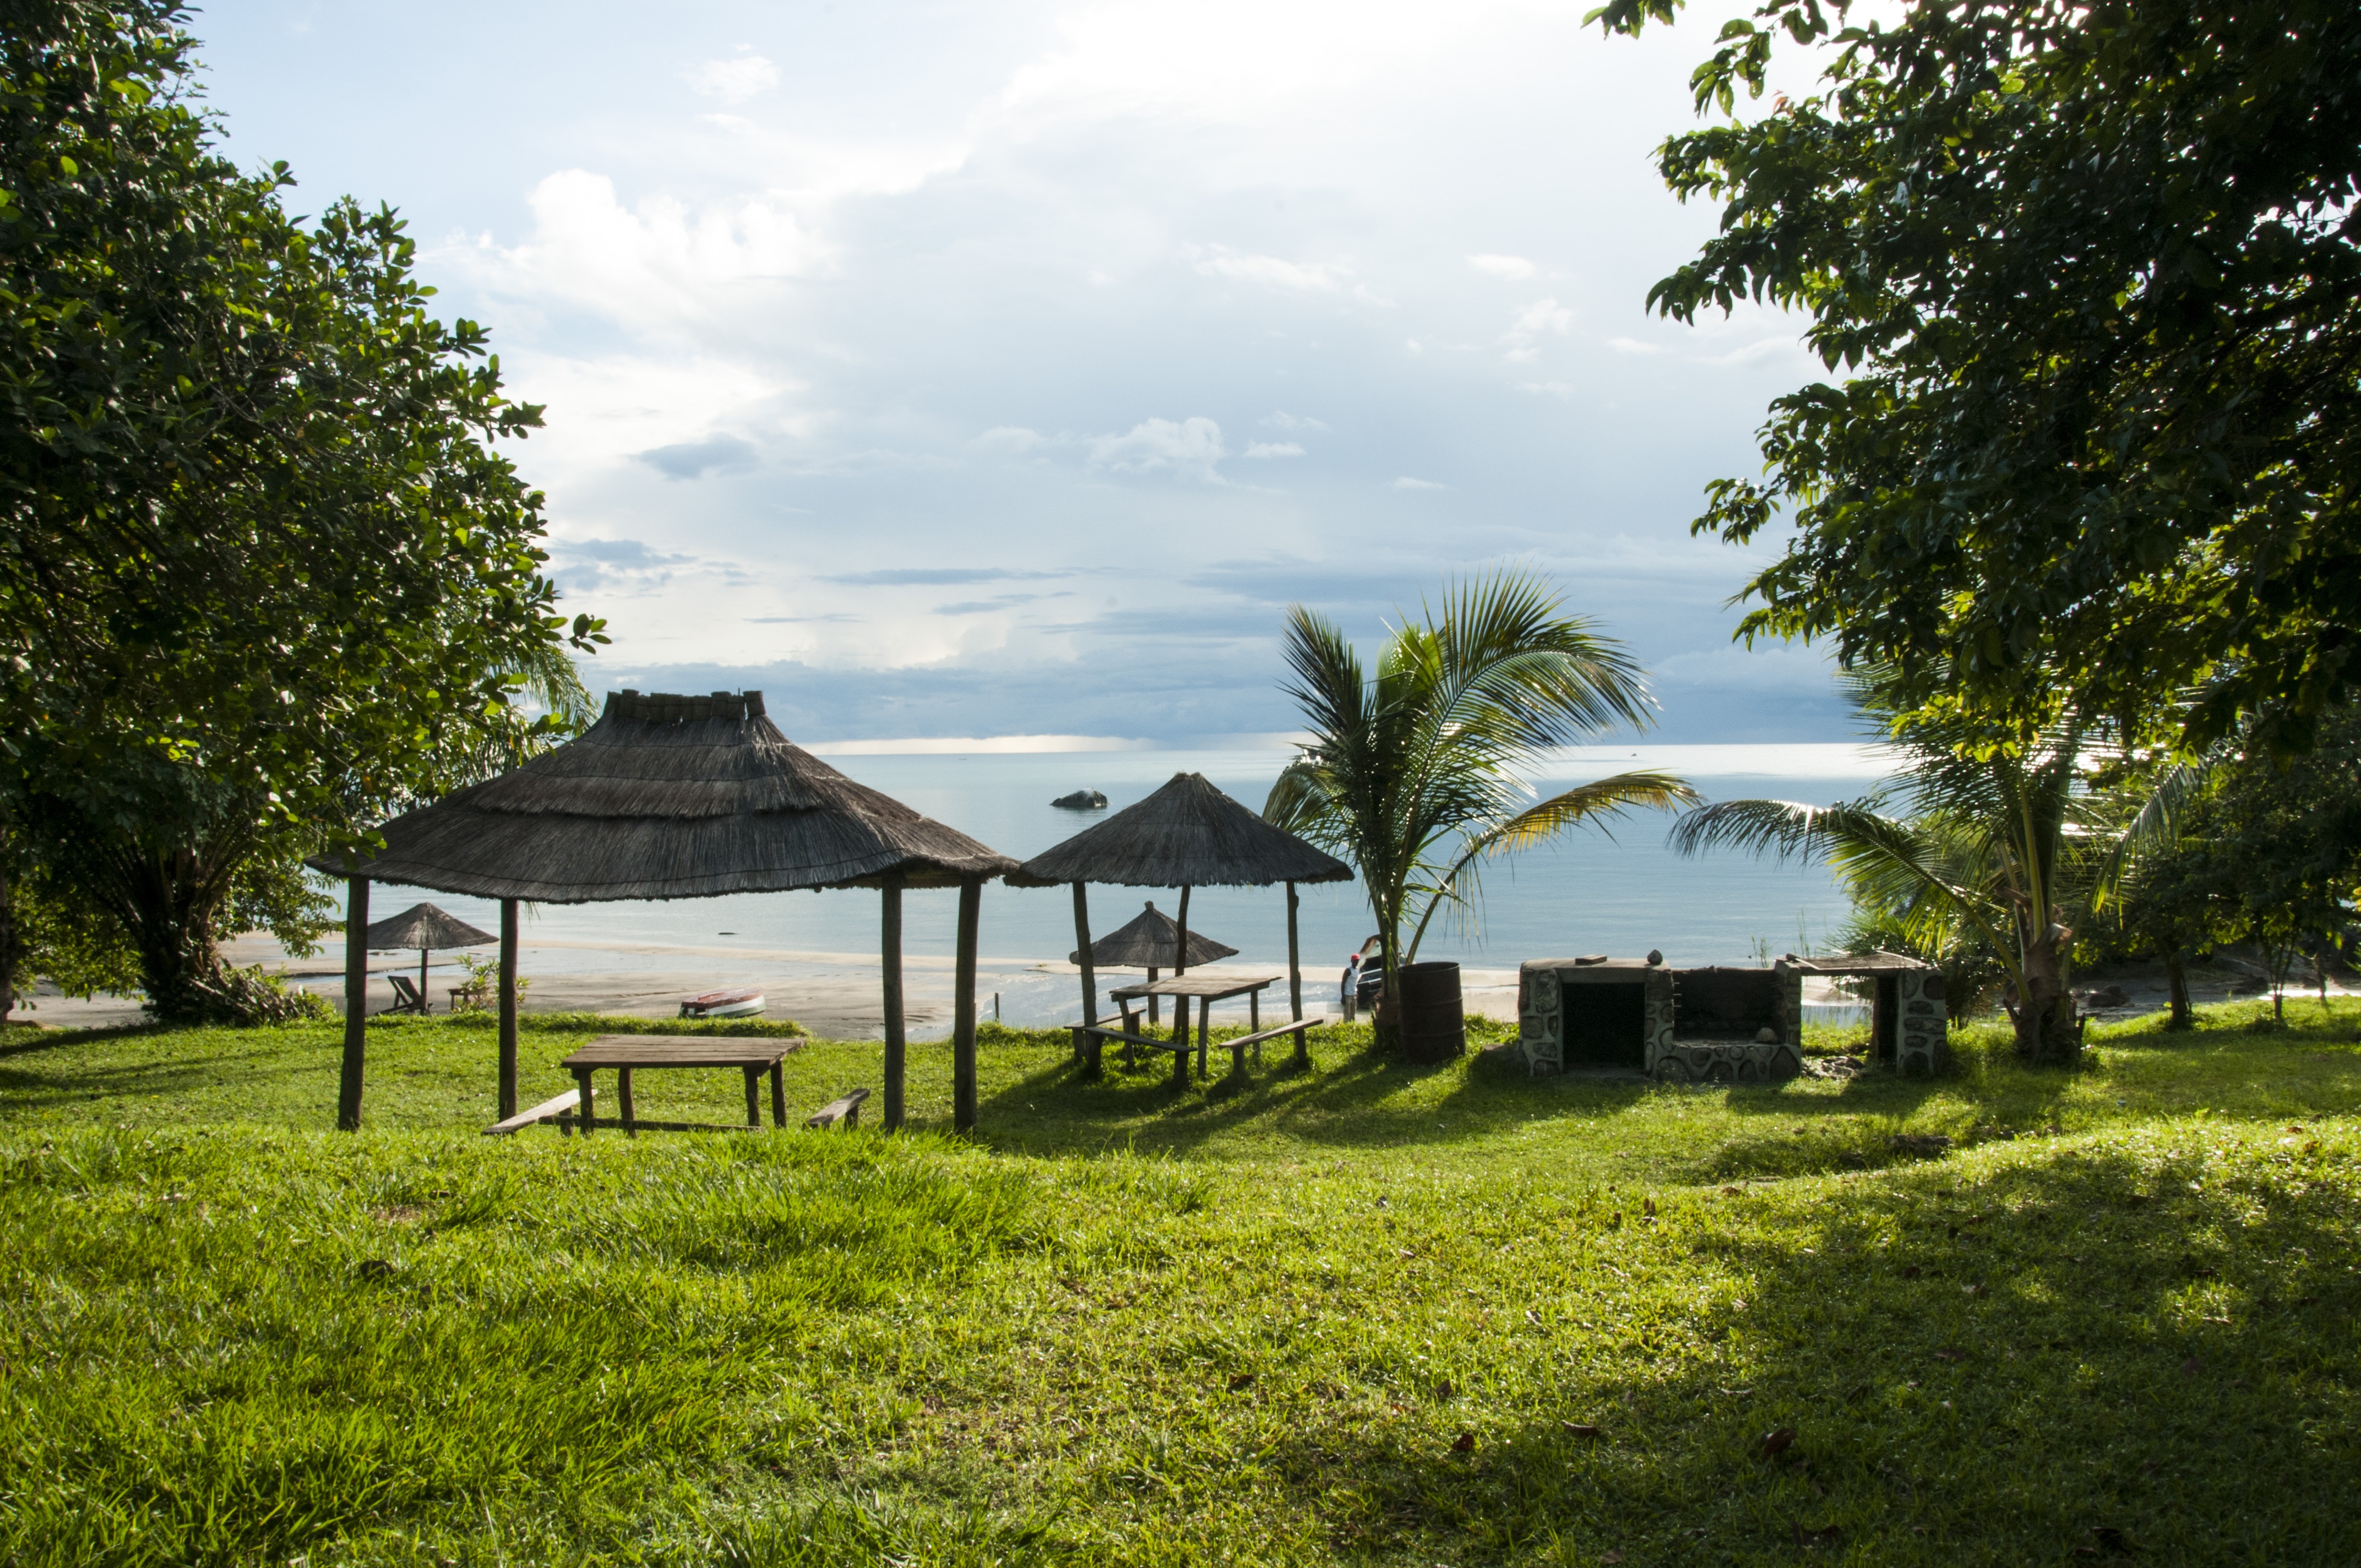
landscape, water, nature, farm, house, lake, home, hut, cottage, backyard, property, farmhouse, estate, waters, real estate, rural area, malawi